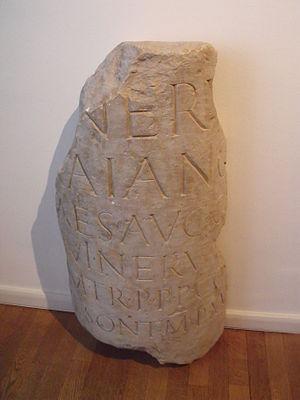
Borne romaine issus des fouilles de Mandeure-Mathay, Musée de Montbéliard
Epomanduodurum était une agglomération secondaire gallo-romaine, qui correspond aujourd'hui à la ville de Mandeure. À l'époque romaine, Epomanduodurum était un des centres urbains majeurs de la Germanie Supérieure. Bâtie sur un croisement de routes, la ville connait son apogée au Iᵉʳ siècle. Les vestiges de cette époque, dont le plus visible est le théâtre antique, témoignent de l'importance et de la complexité du site antique.
Les Séquanes, Séquanais ou Séquaniens, en latin Sequani, Σηκοανοὶ, en grec ancien, sont un peuple gaulois établi à l'est de la Gaule, sur le versant ouest du Jura, particulièrement connu à travers les écrits de Jules César. Leur nom viendrait de l'hydronyme Sequana, celui-ci étant le nom celtique de la Seine. Ce fleuve ne s'écoulant pas en territoire Séquane, il peut également être la marque d'un déplacement ancien de ce peuple.